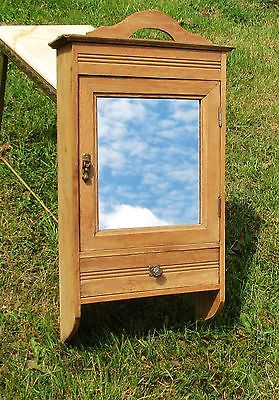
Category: cabinet